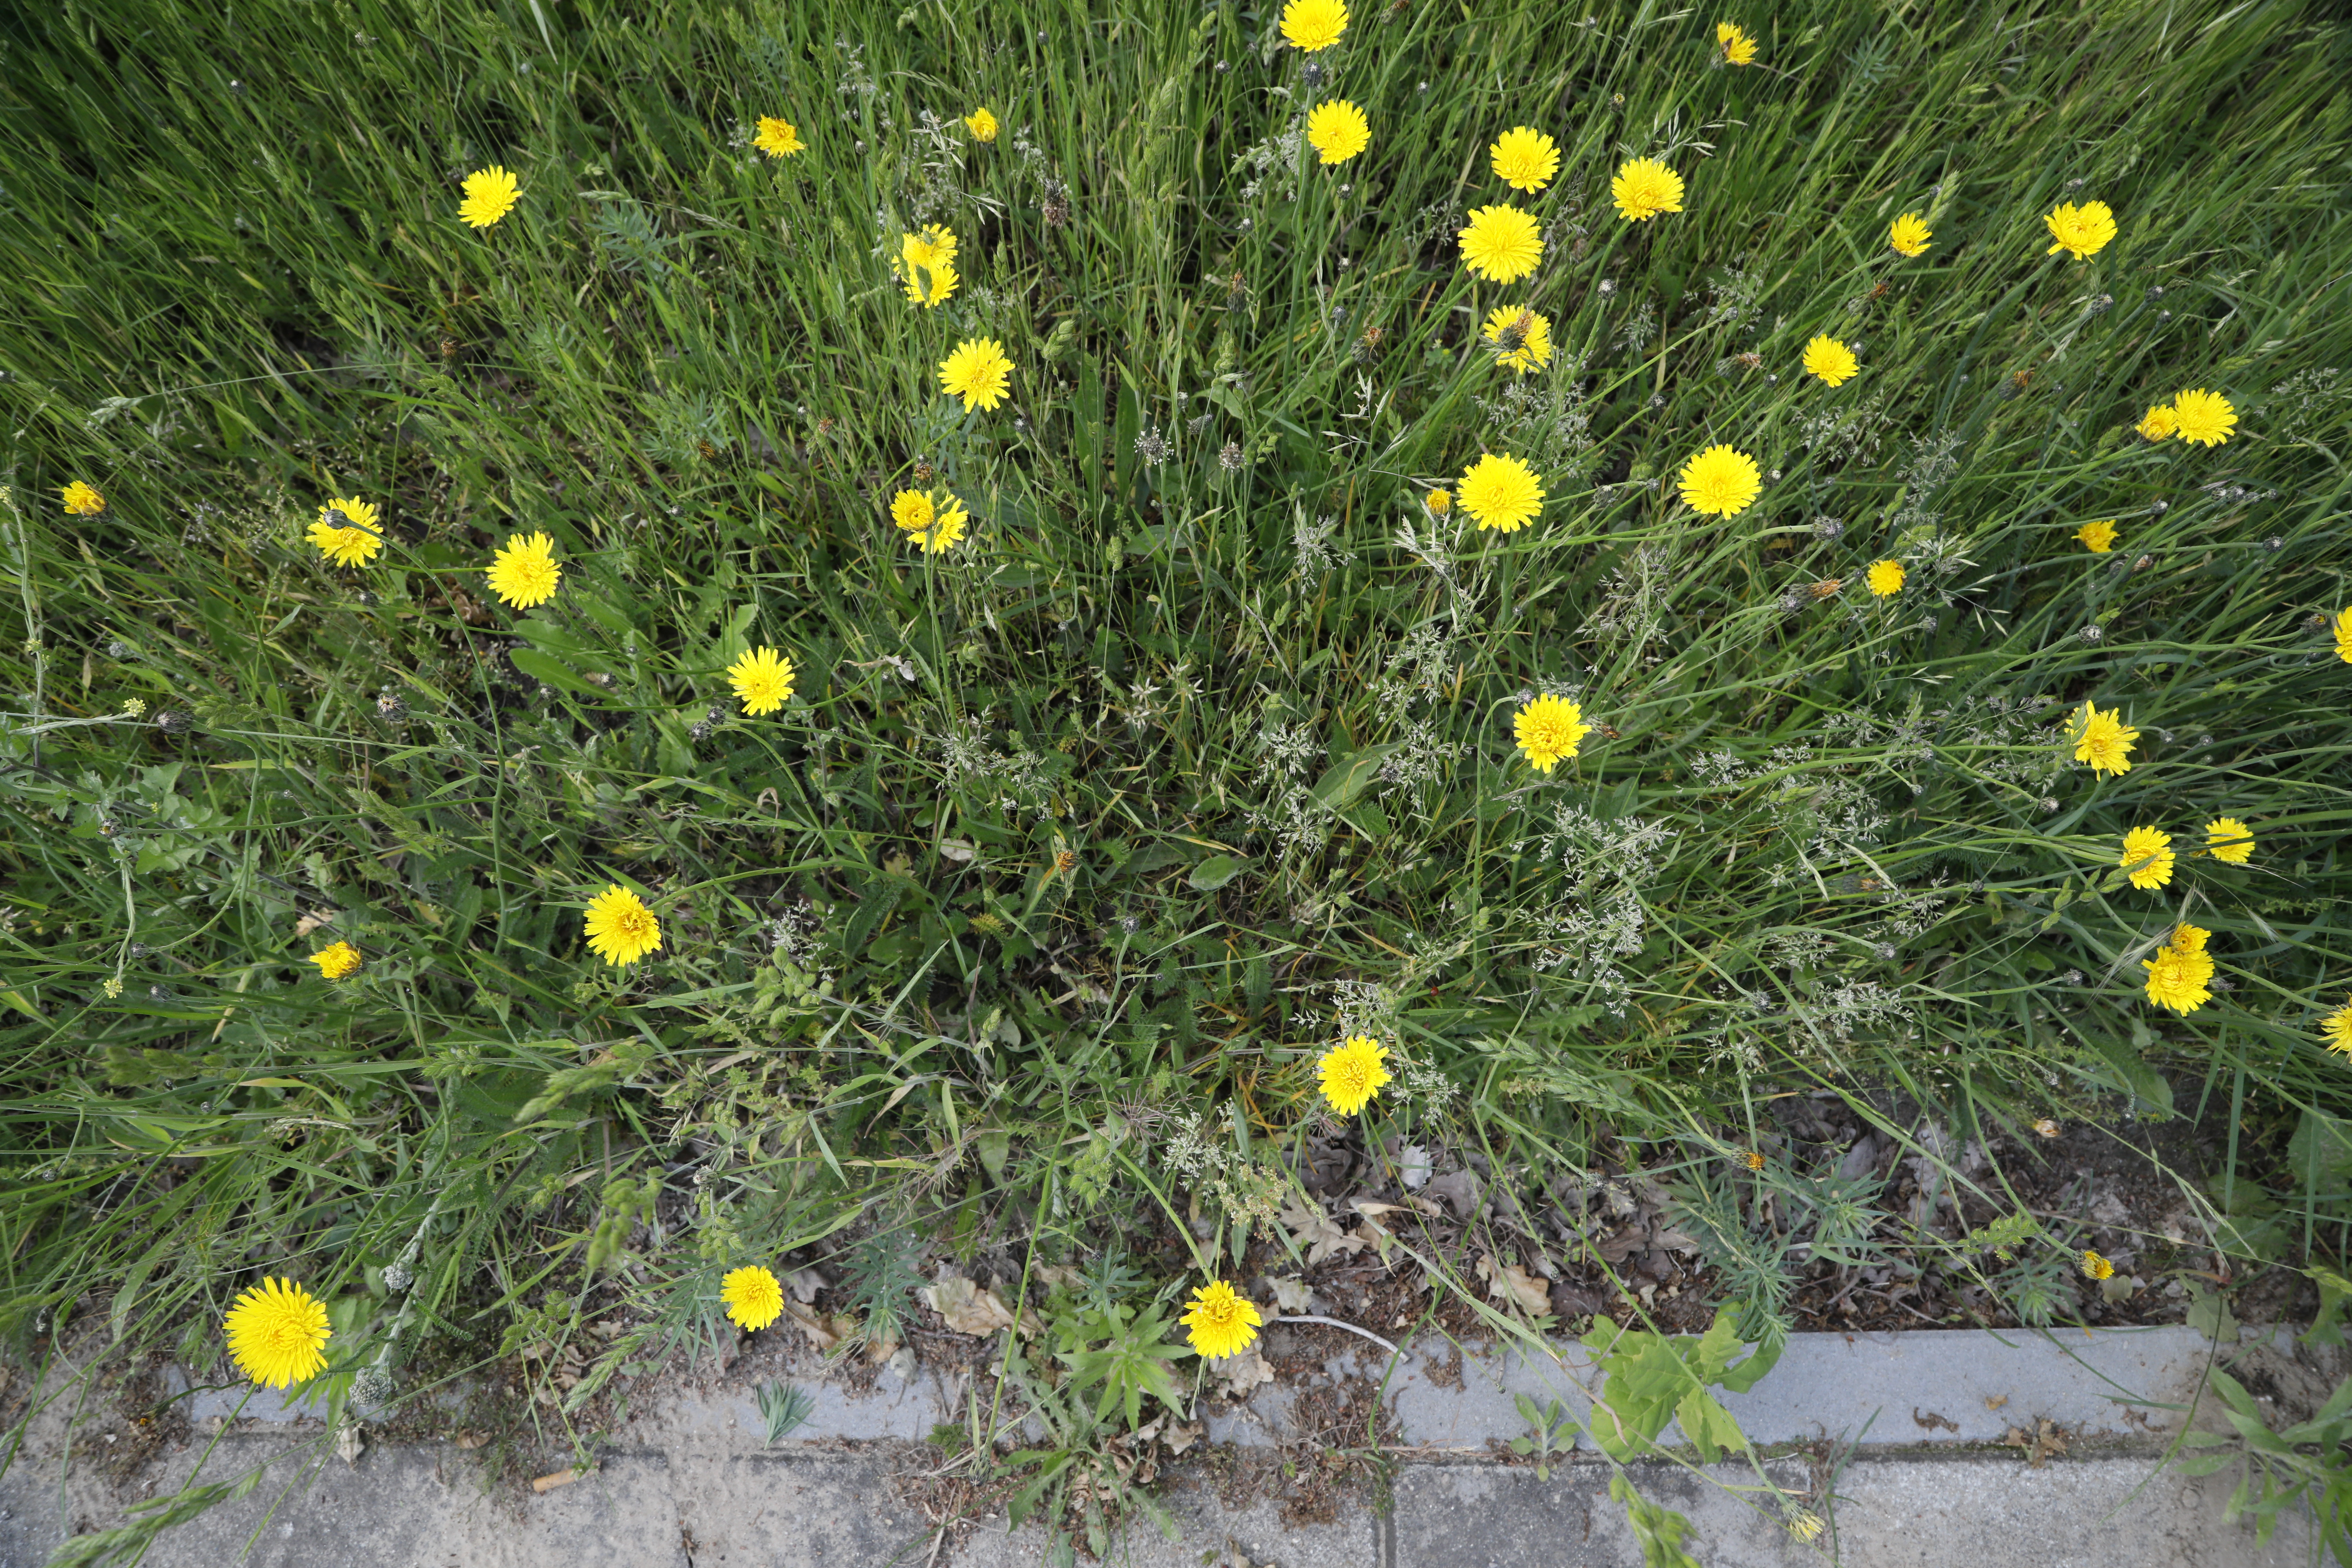
Plant species: Hypochaeris radicata, Plantago lanceolata